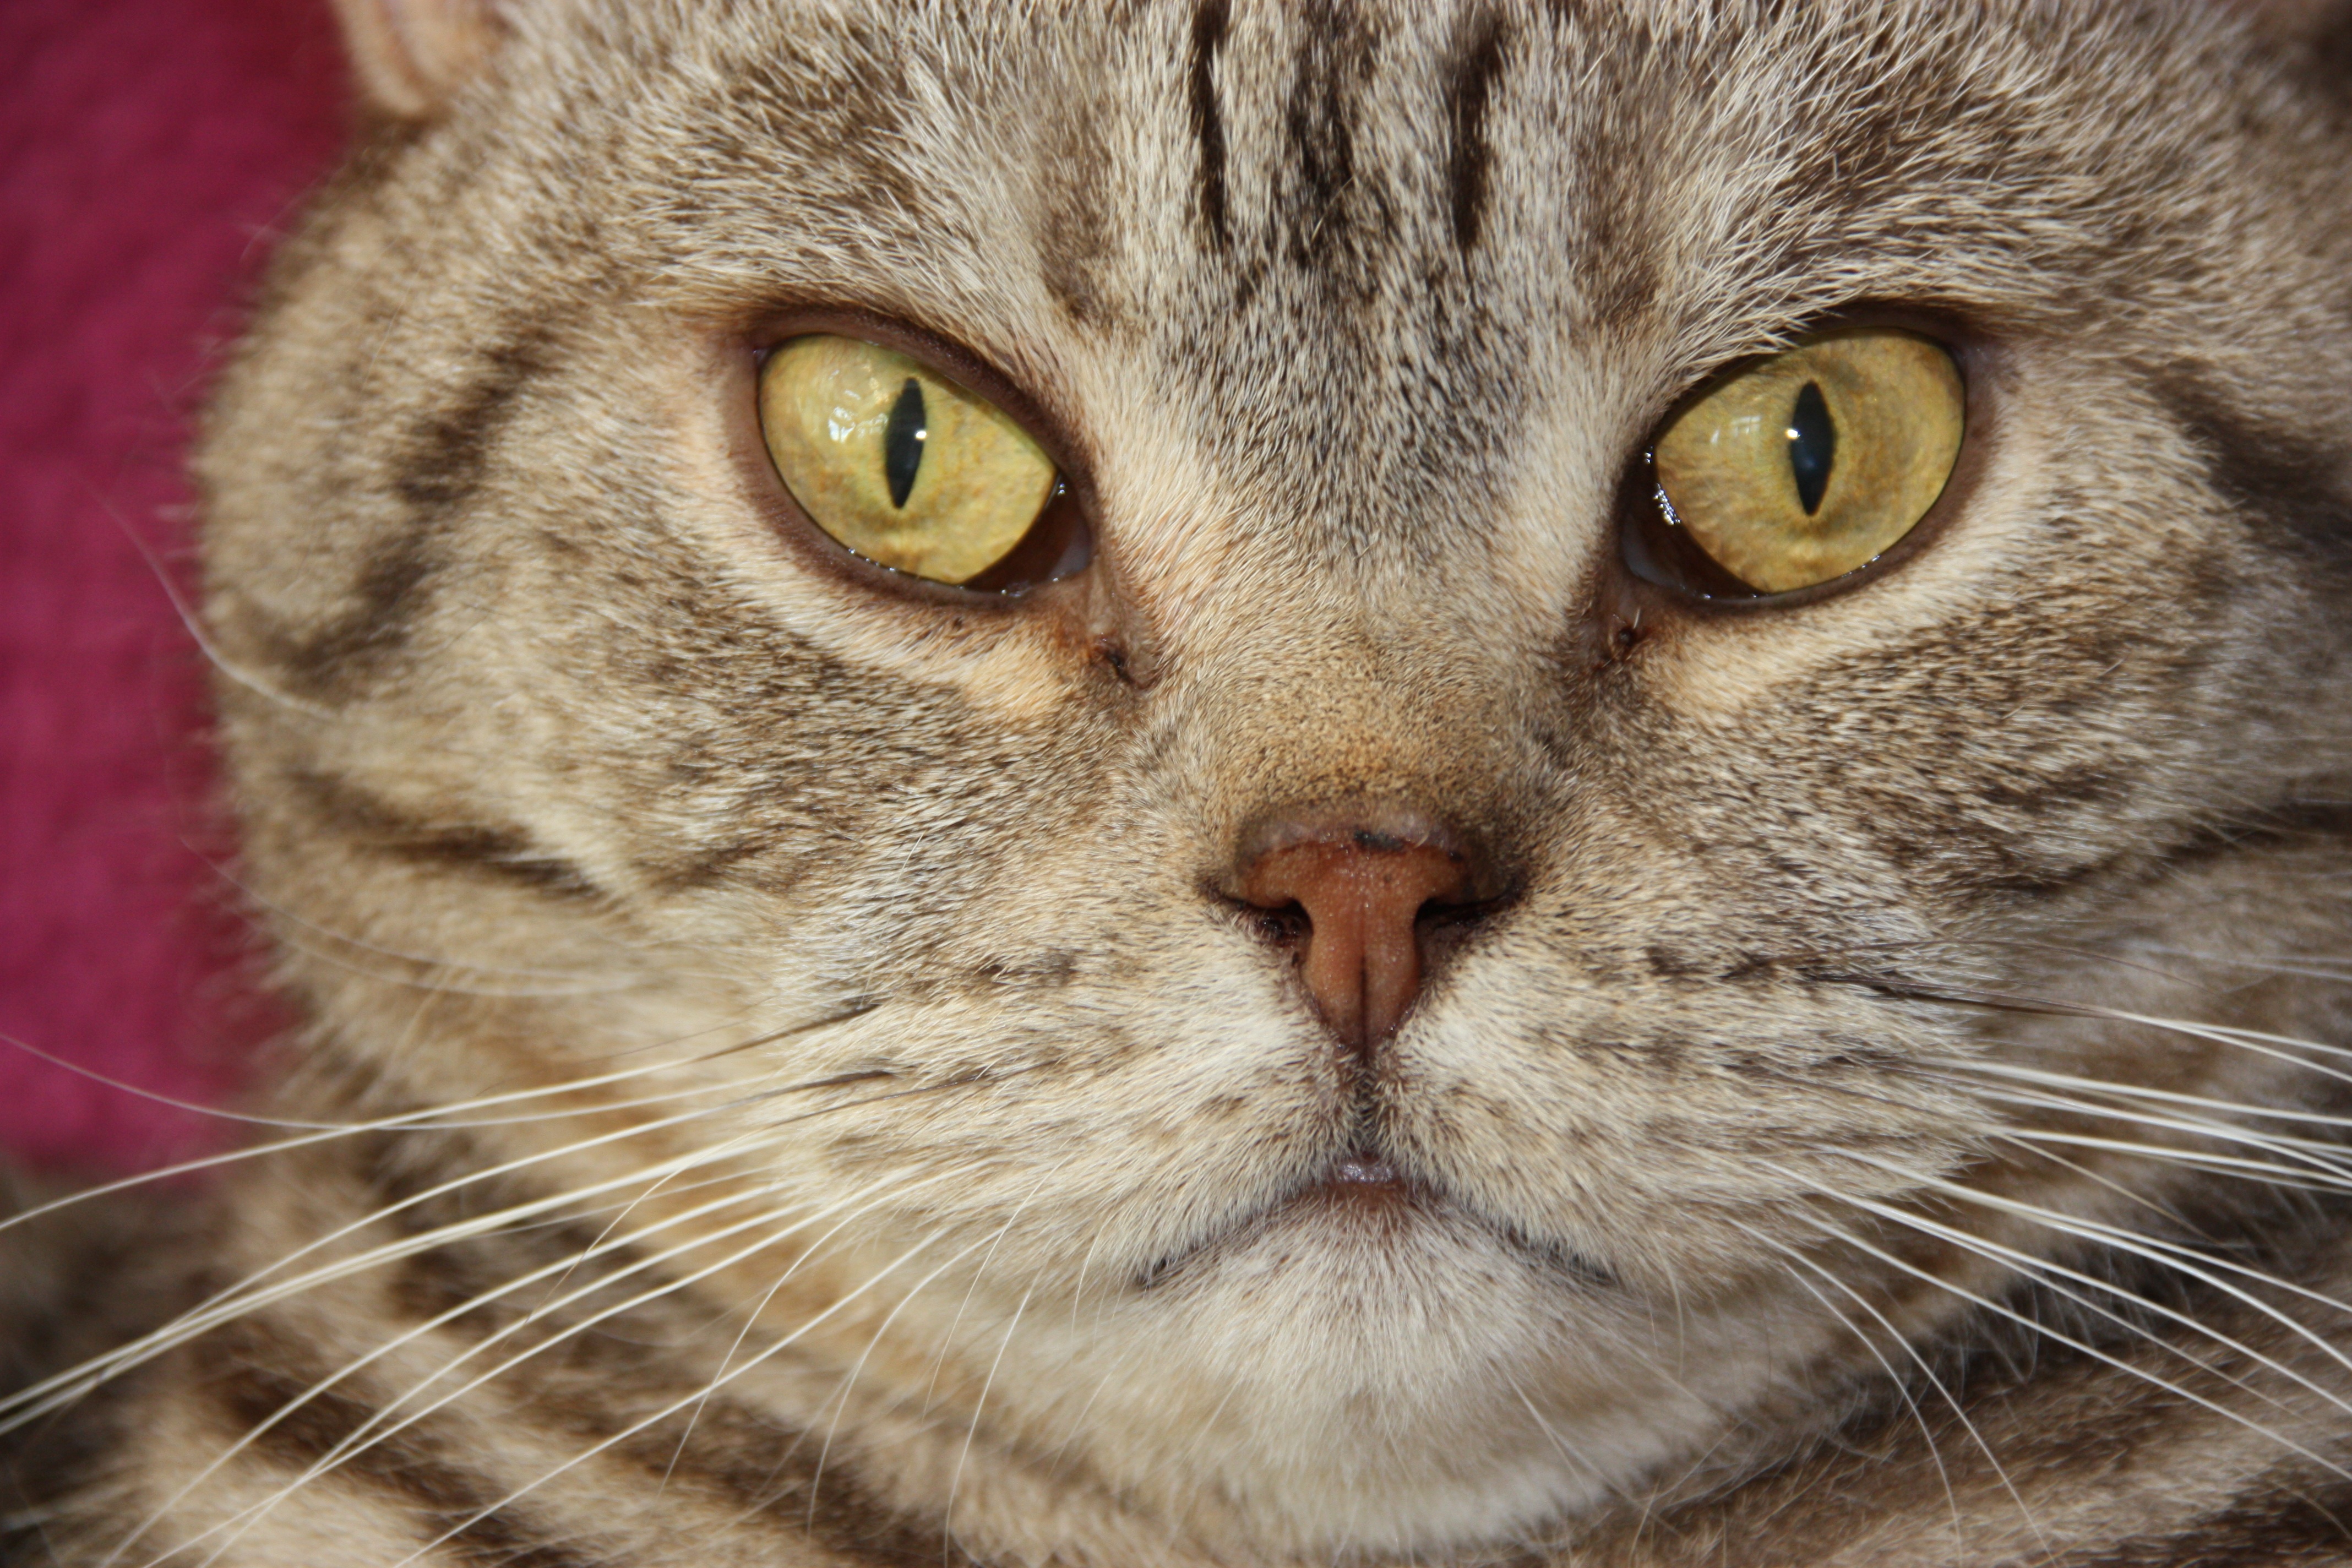
animal, pet, cat, feline, mammal, fauna, close up, nose, whiskers, snout, furry, vertebrate, domestic, tabby cat, european shorthair, british short hair, wild cat, small to medium sized cats, cat like mammal, domestic short haired cat, pixie bob, american shorthair, rusty spotted cat